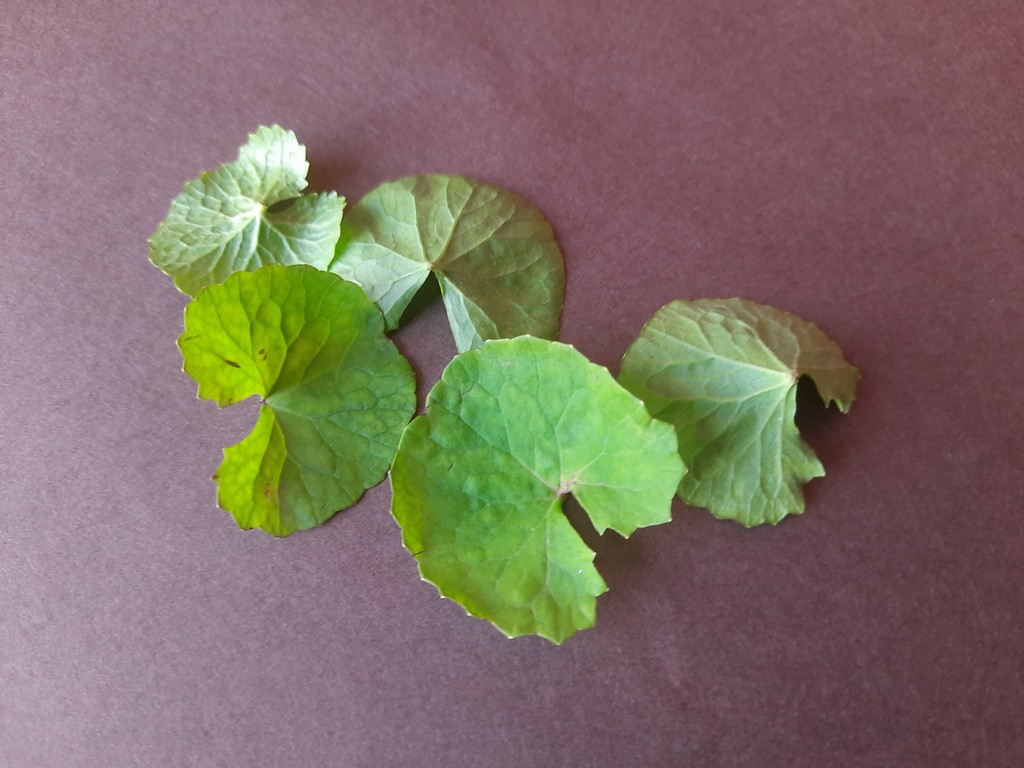
Label: Healthy